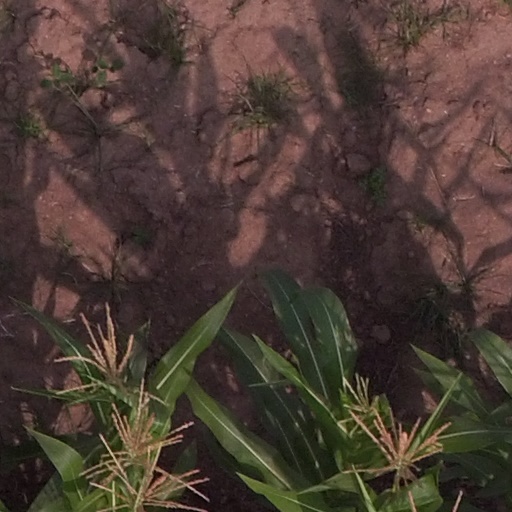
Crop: maize; corn